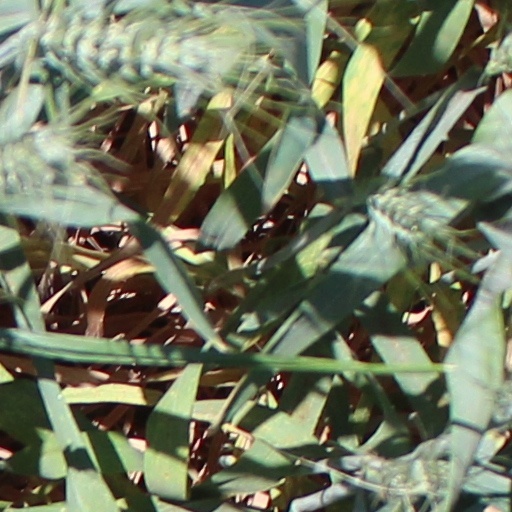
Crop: wheat